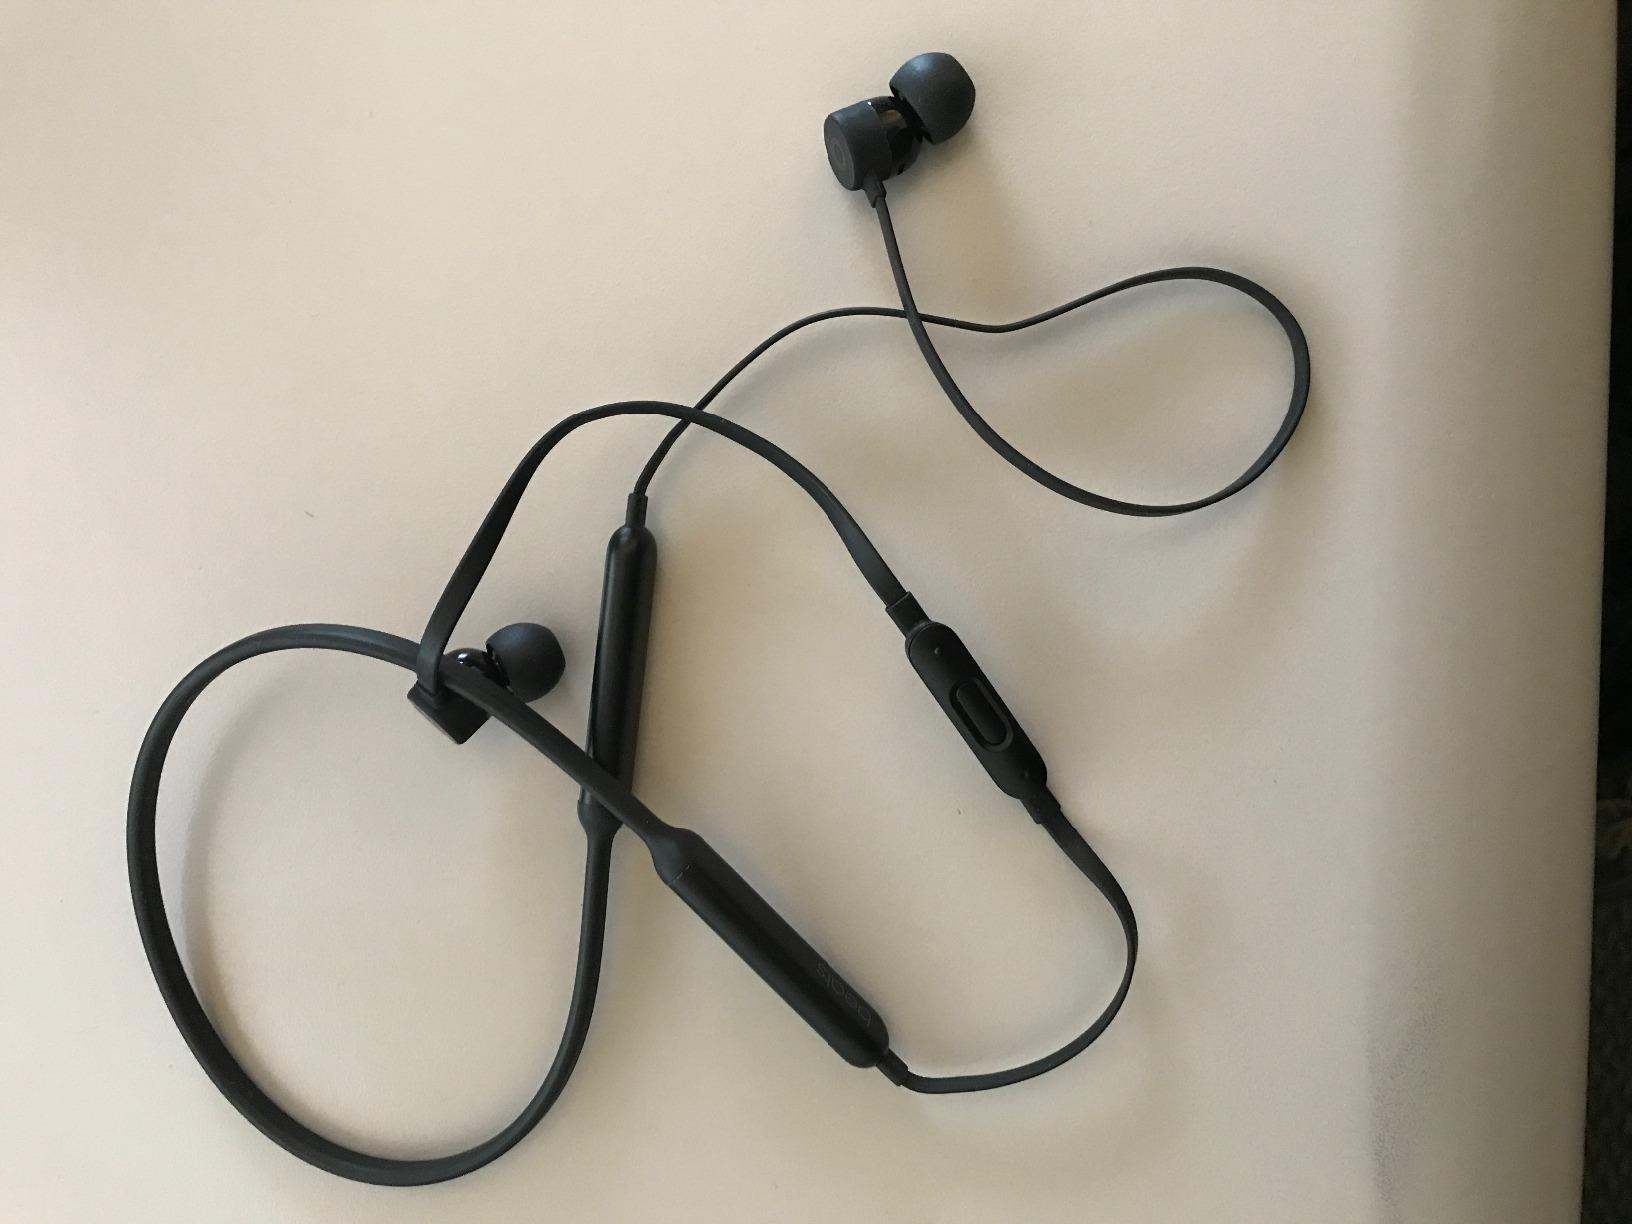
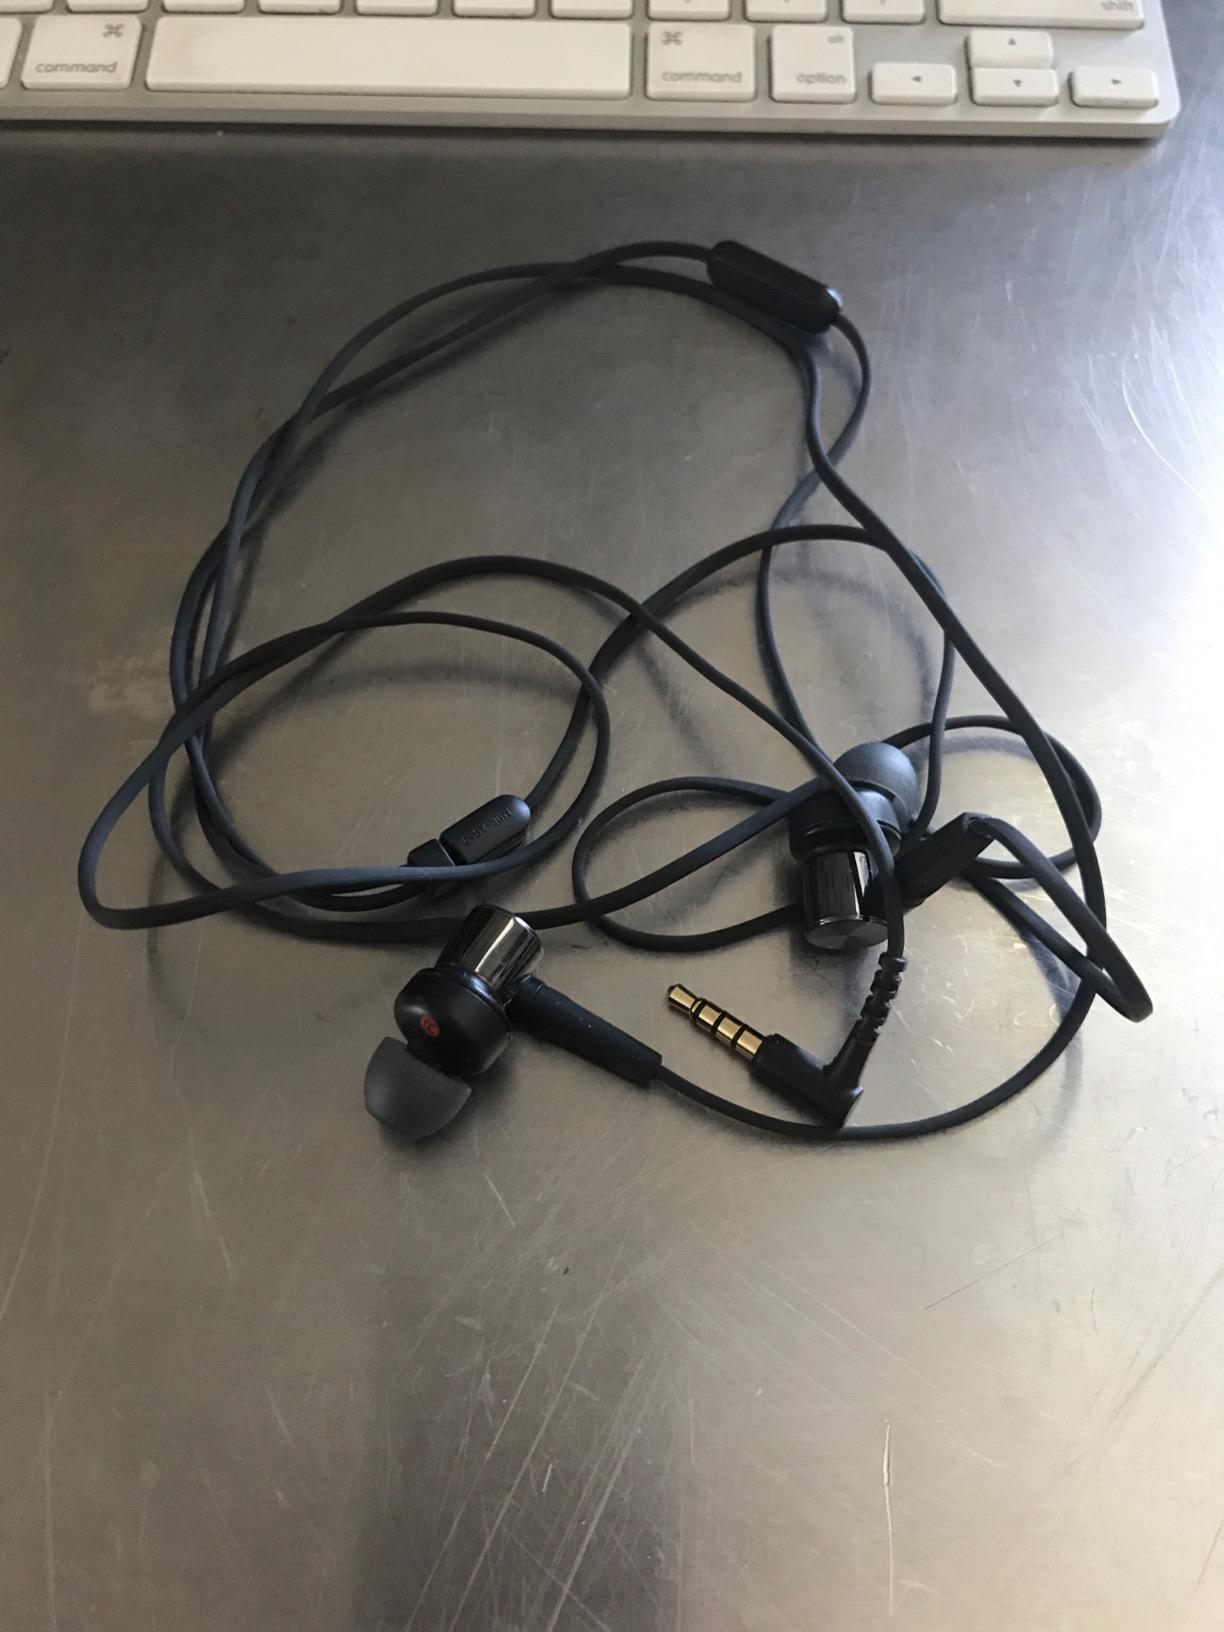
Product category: headphones
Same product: no